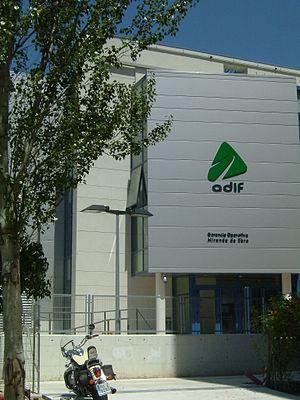
La gare de Miranda de Ebro est une gare ferroviaire espagnole de la ligne de Madrid à Hendaye. Elle est située sur le territoire de la commune de Miranda de Ebro, dans la province de Burgos en communauté autonome de Castille-et-León.